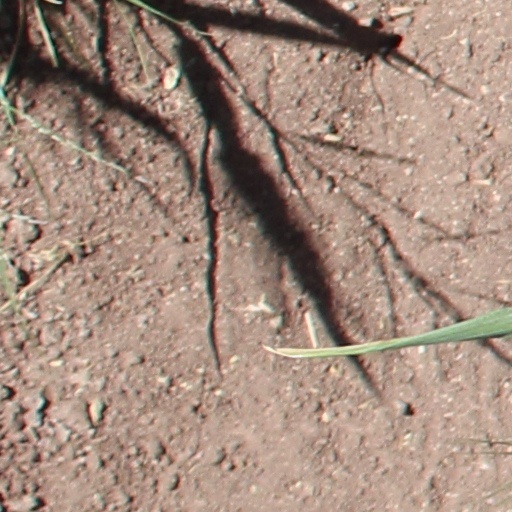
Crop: wheat